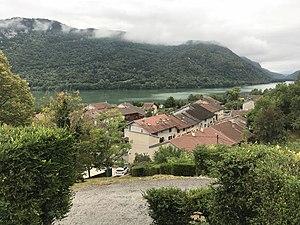
Condes (Jura, France) en juillet 2018.
Condes est une commune française située dans le département du Jura, en région Bourgogne-Franche-Comté.